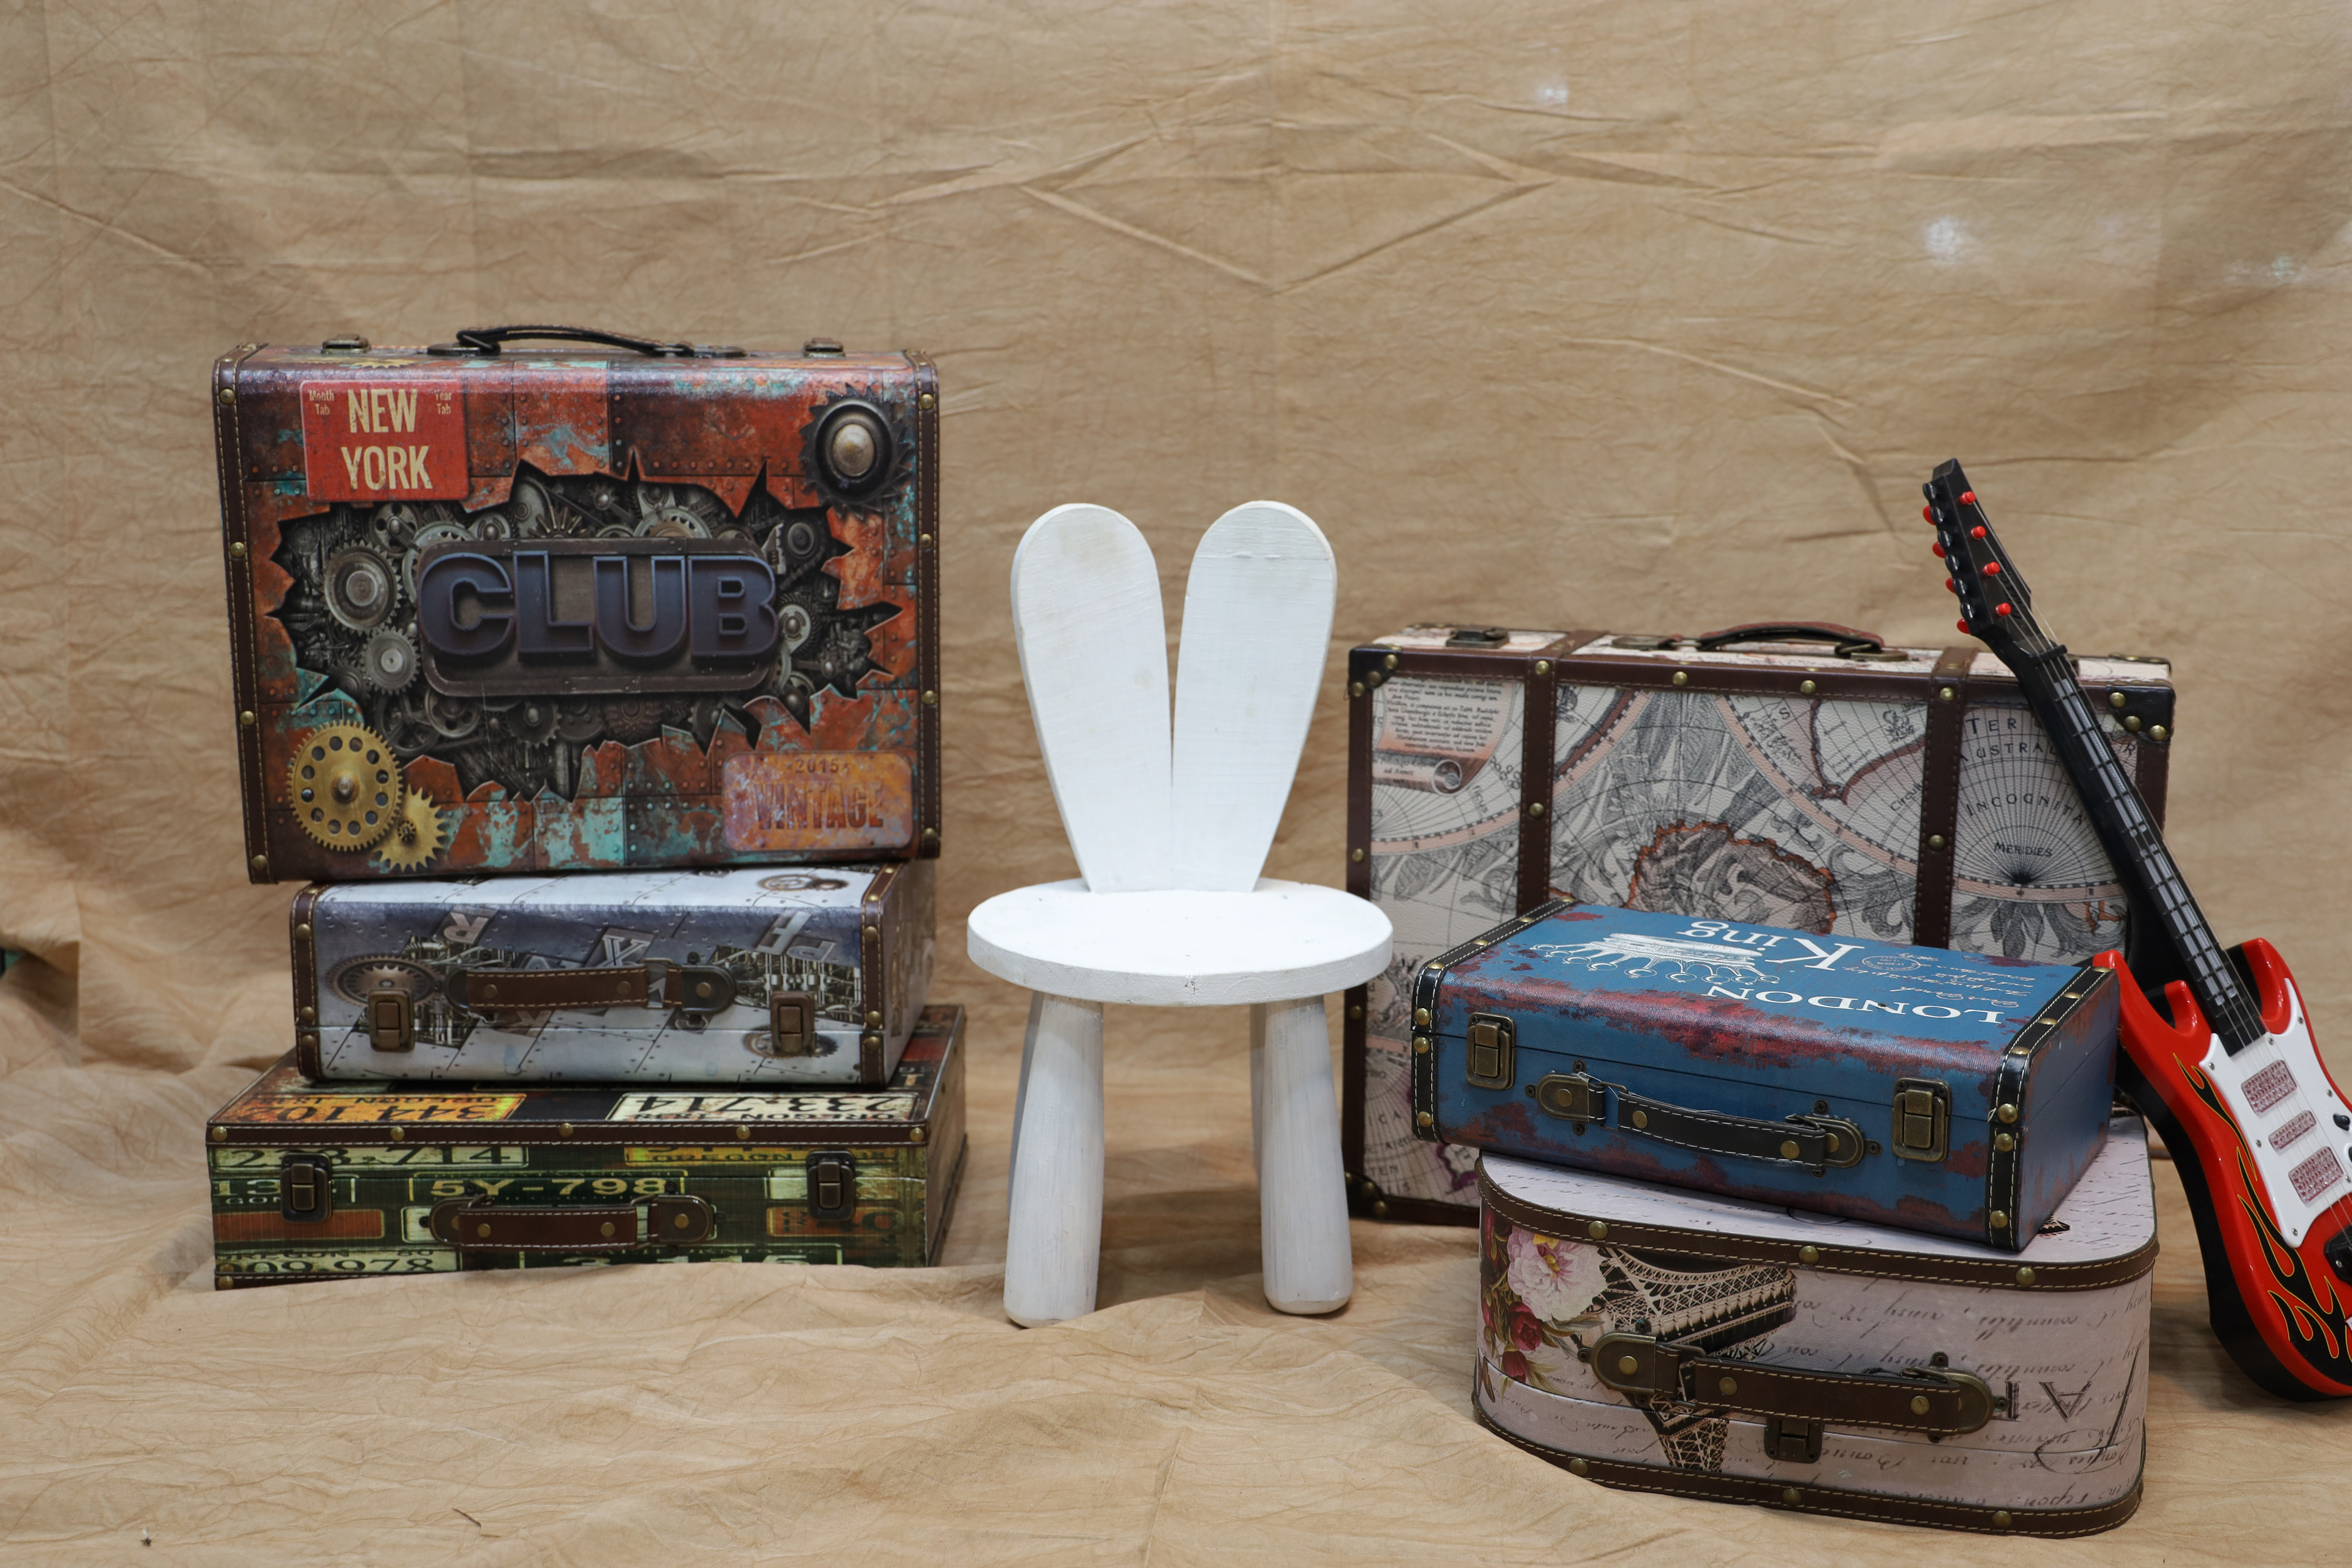
wedding, baby, family, fashion, table, musical instrument, couch, wood, keyboard, musical keyboard, house, electronic instrument, automotive tire, art, chair, office equipment, electronic musical instrument, rectangle, bench, shelf, tire, hardwood, living room, flooring, outdoor furniture, room, font, wheel, coffee table, audio equipment, metal, machine, shelving, visual arts, automotive wheel system, digital piano, antique, sitting